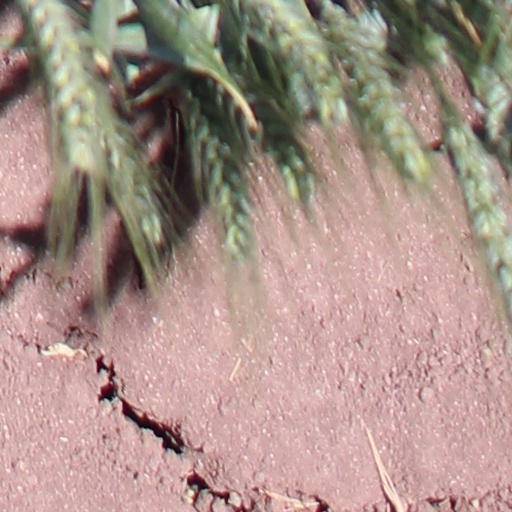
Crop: wheat